Christian von Thum

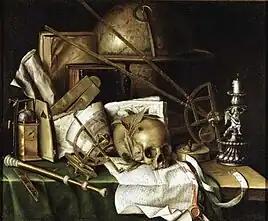
"Vanitas Still Life with Astronomical Instruments"

Christian von Thum or Christian von Thum (I) (c. 1625 in Kalmar – 12 August 1686 in Stockholm) was a Swedish innkeeper, still life painter, decorative painter, set painter, copyist and art agent. His known works include vanitas still lifes and still lifes with foodstuffs, paintings of hermits and religious paintings.